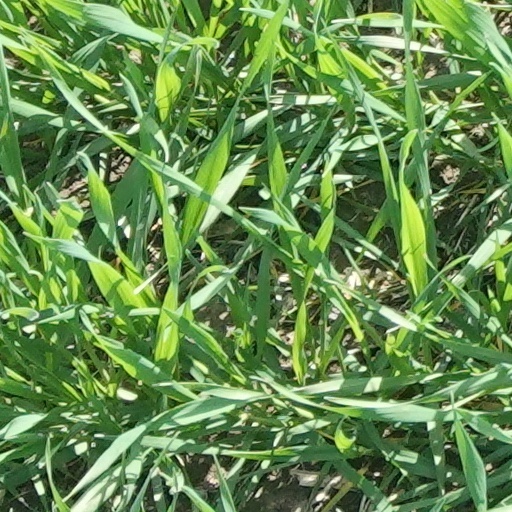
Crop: wheat